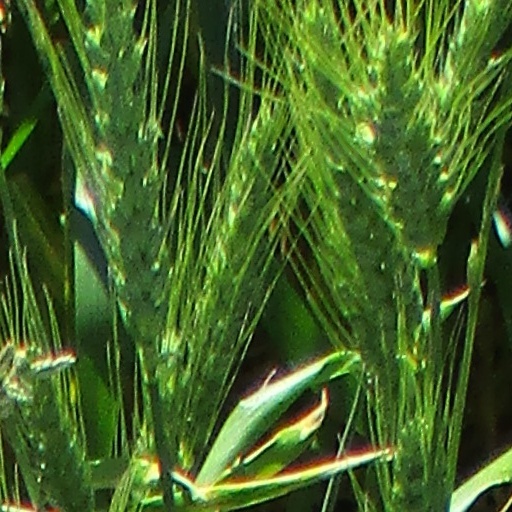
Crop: wheat